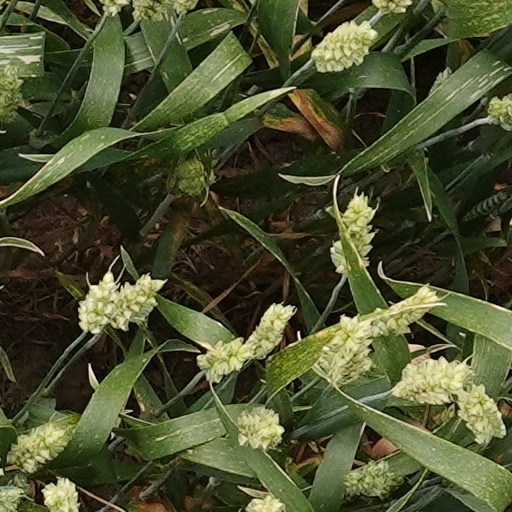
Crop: wheat